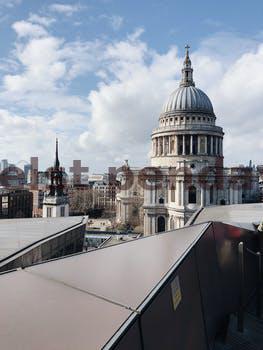
Label: Watermark